Chibcha language

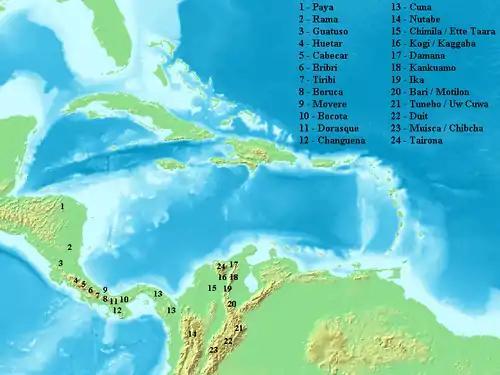
Distribution of Chibchan languages across southern Central and northwestern South America

In prehistorical times, in the Andean civilizations called preceramic, the population of northwestern South America migrated through the Darién Gap between the isthmus of Panama and Colombia. Other Chibchan languages are spoken in southern Central America and the Muisca and related indigenous groups took their language with them into the heart of Colombia where they comprised the Muisca Confederation, a cultural grouping.